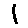
Label: 1